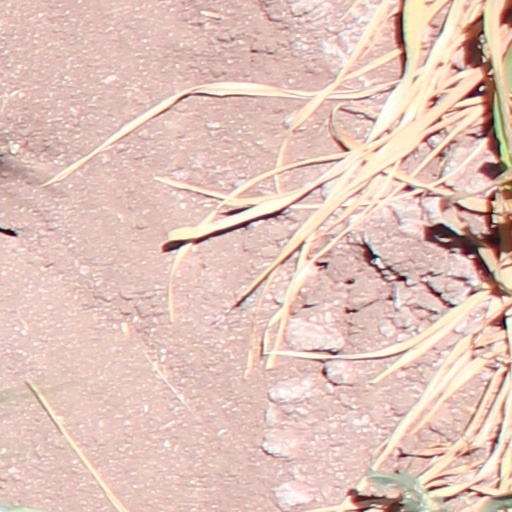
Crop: wheat